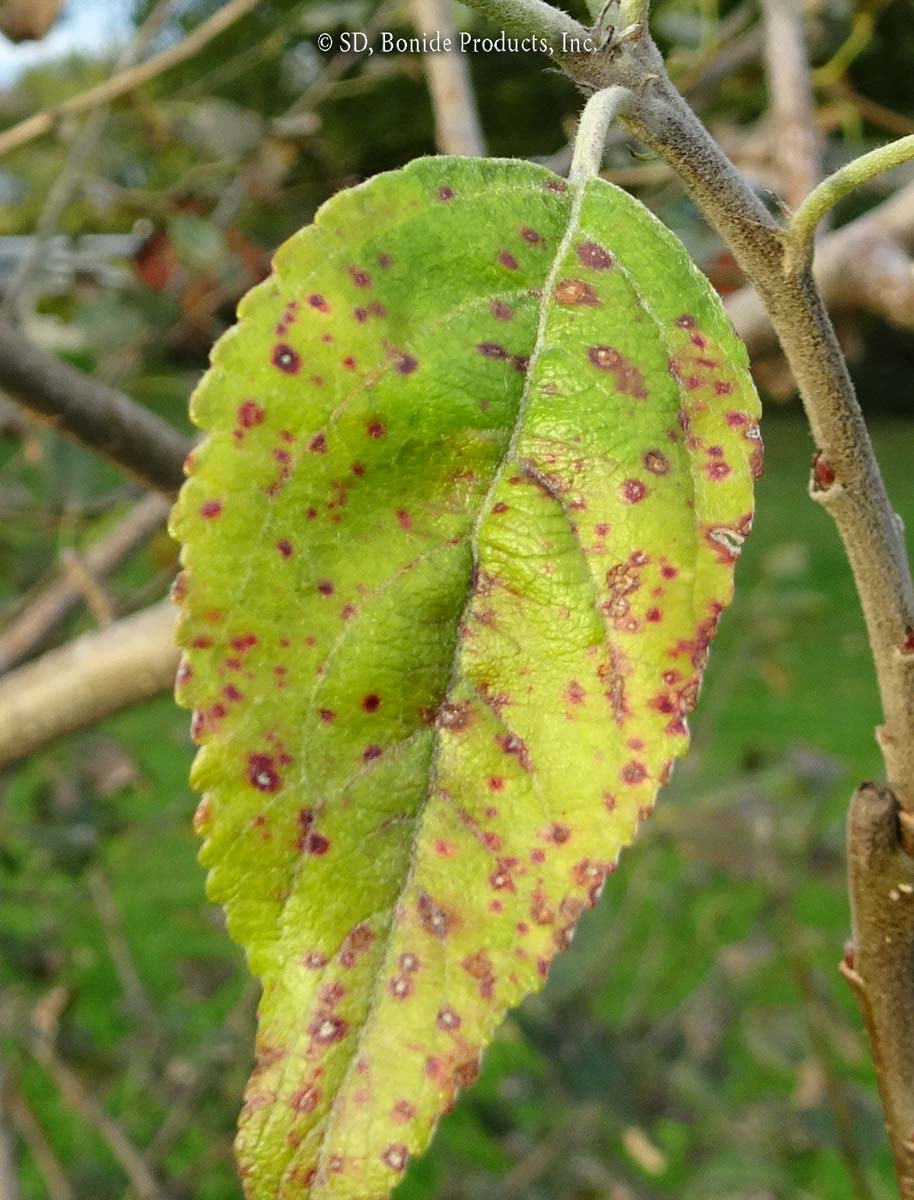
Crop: apple
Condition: scab